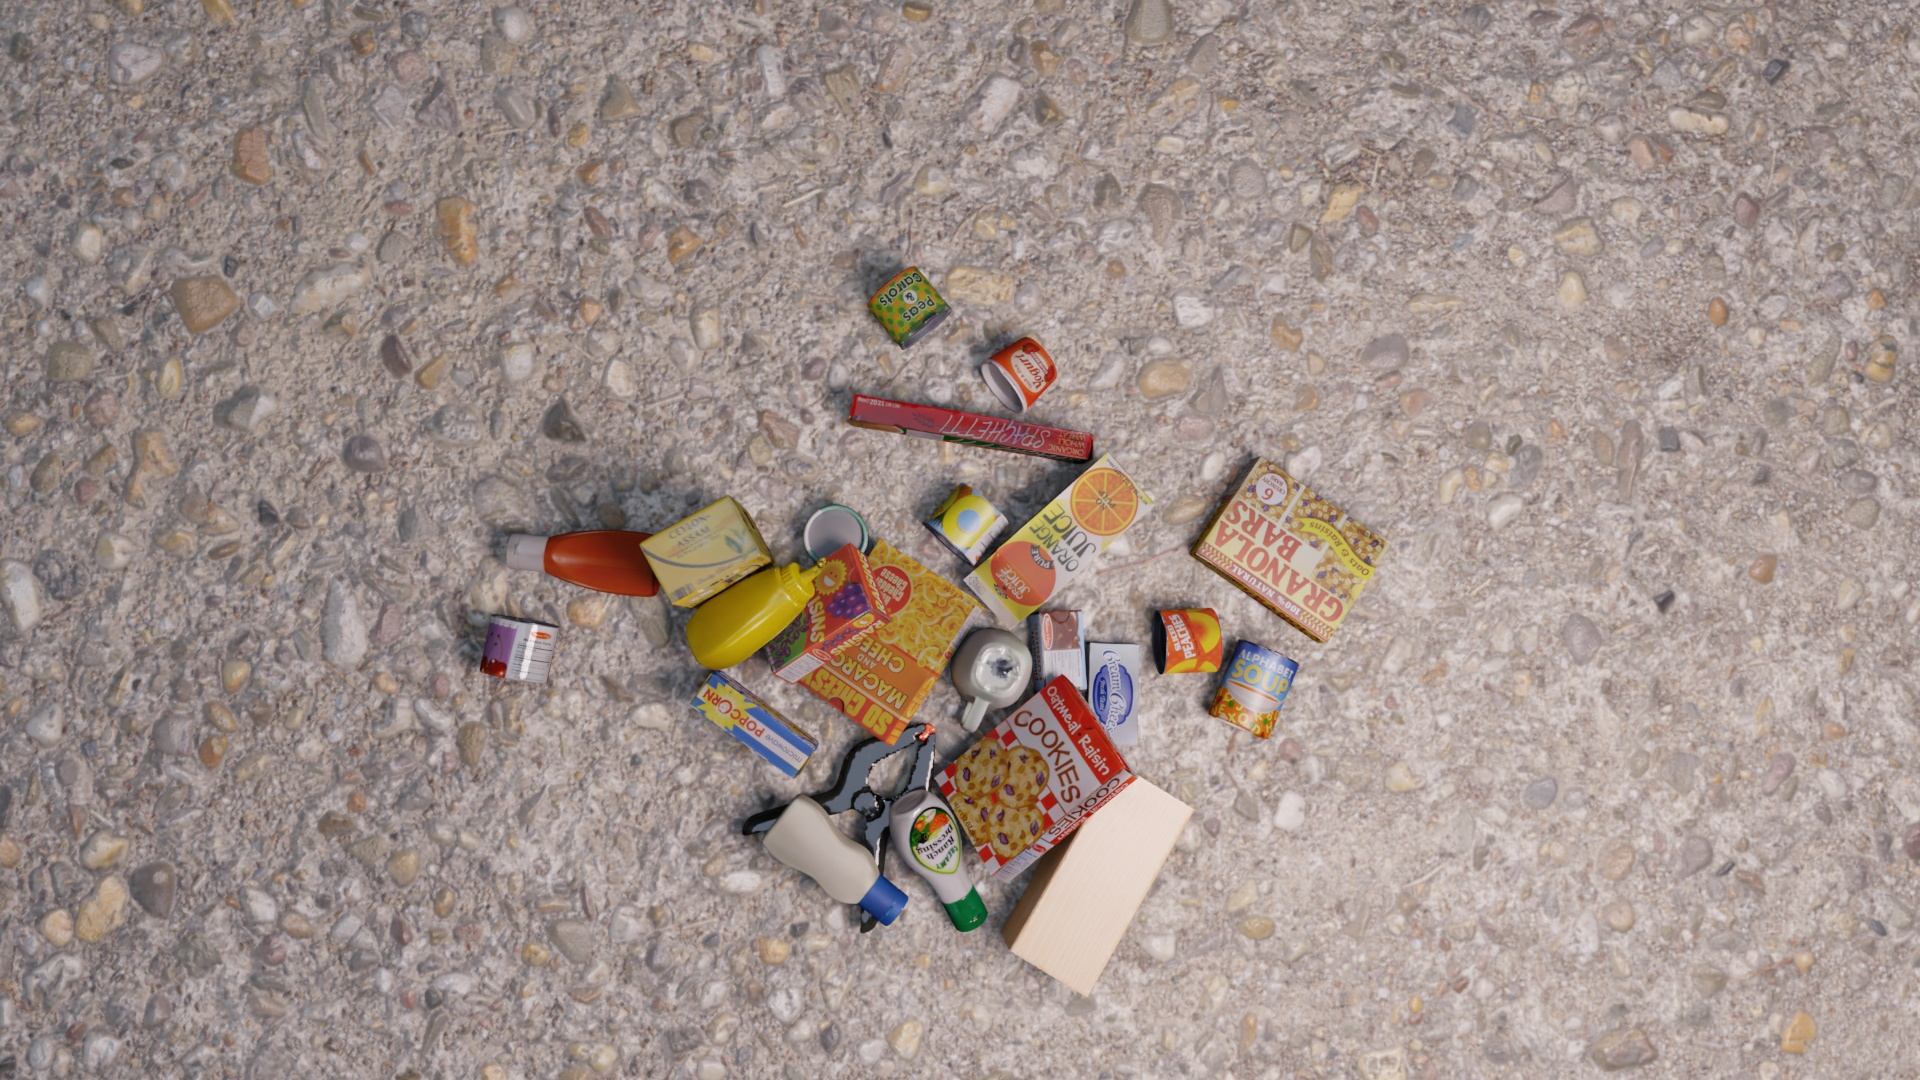
Question:
What are the eight normalized (x, y) image coordinates between 0 and 1 for the cuboid corners of the bottle of spicy yellow mustard? Your answer should be a list of normalized (x, y) image coordinates between 0 and 1 with bottom face first then top face, all counter-clockwise.
Answer: [(0.359896, 0.618519), (0.376042, 0.630556), (0.367708, 0.580556), (0.351562, 0.567593), (0.429167, 0.538889), (0.44375, 0.553704), (0.433333, 0.50463), (0.41875, 0.487963)]